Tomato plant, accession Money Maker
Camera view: vertical (180 deg); turntable rotation: 60 degrees
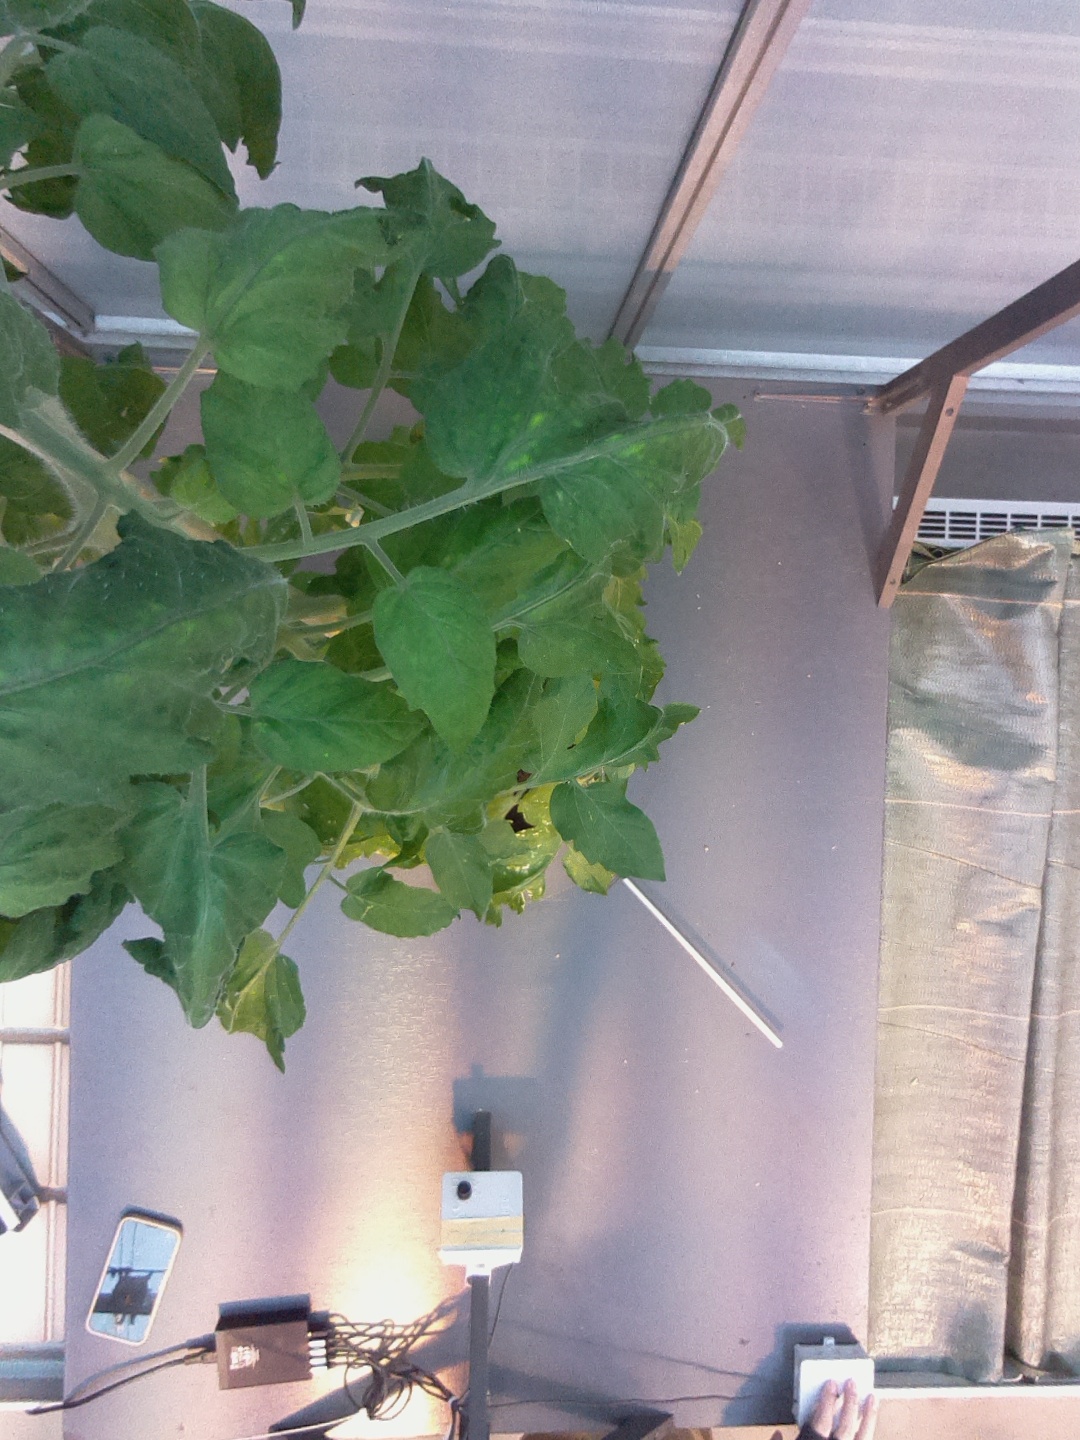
BBCH growth stage 69: End of flowering, 90%-100% of flowers open, more petals falling